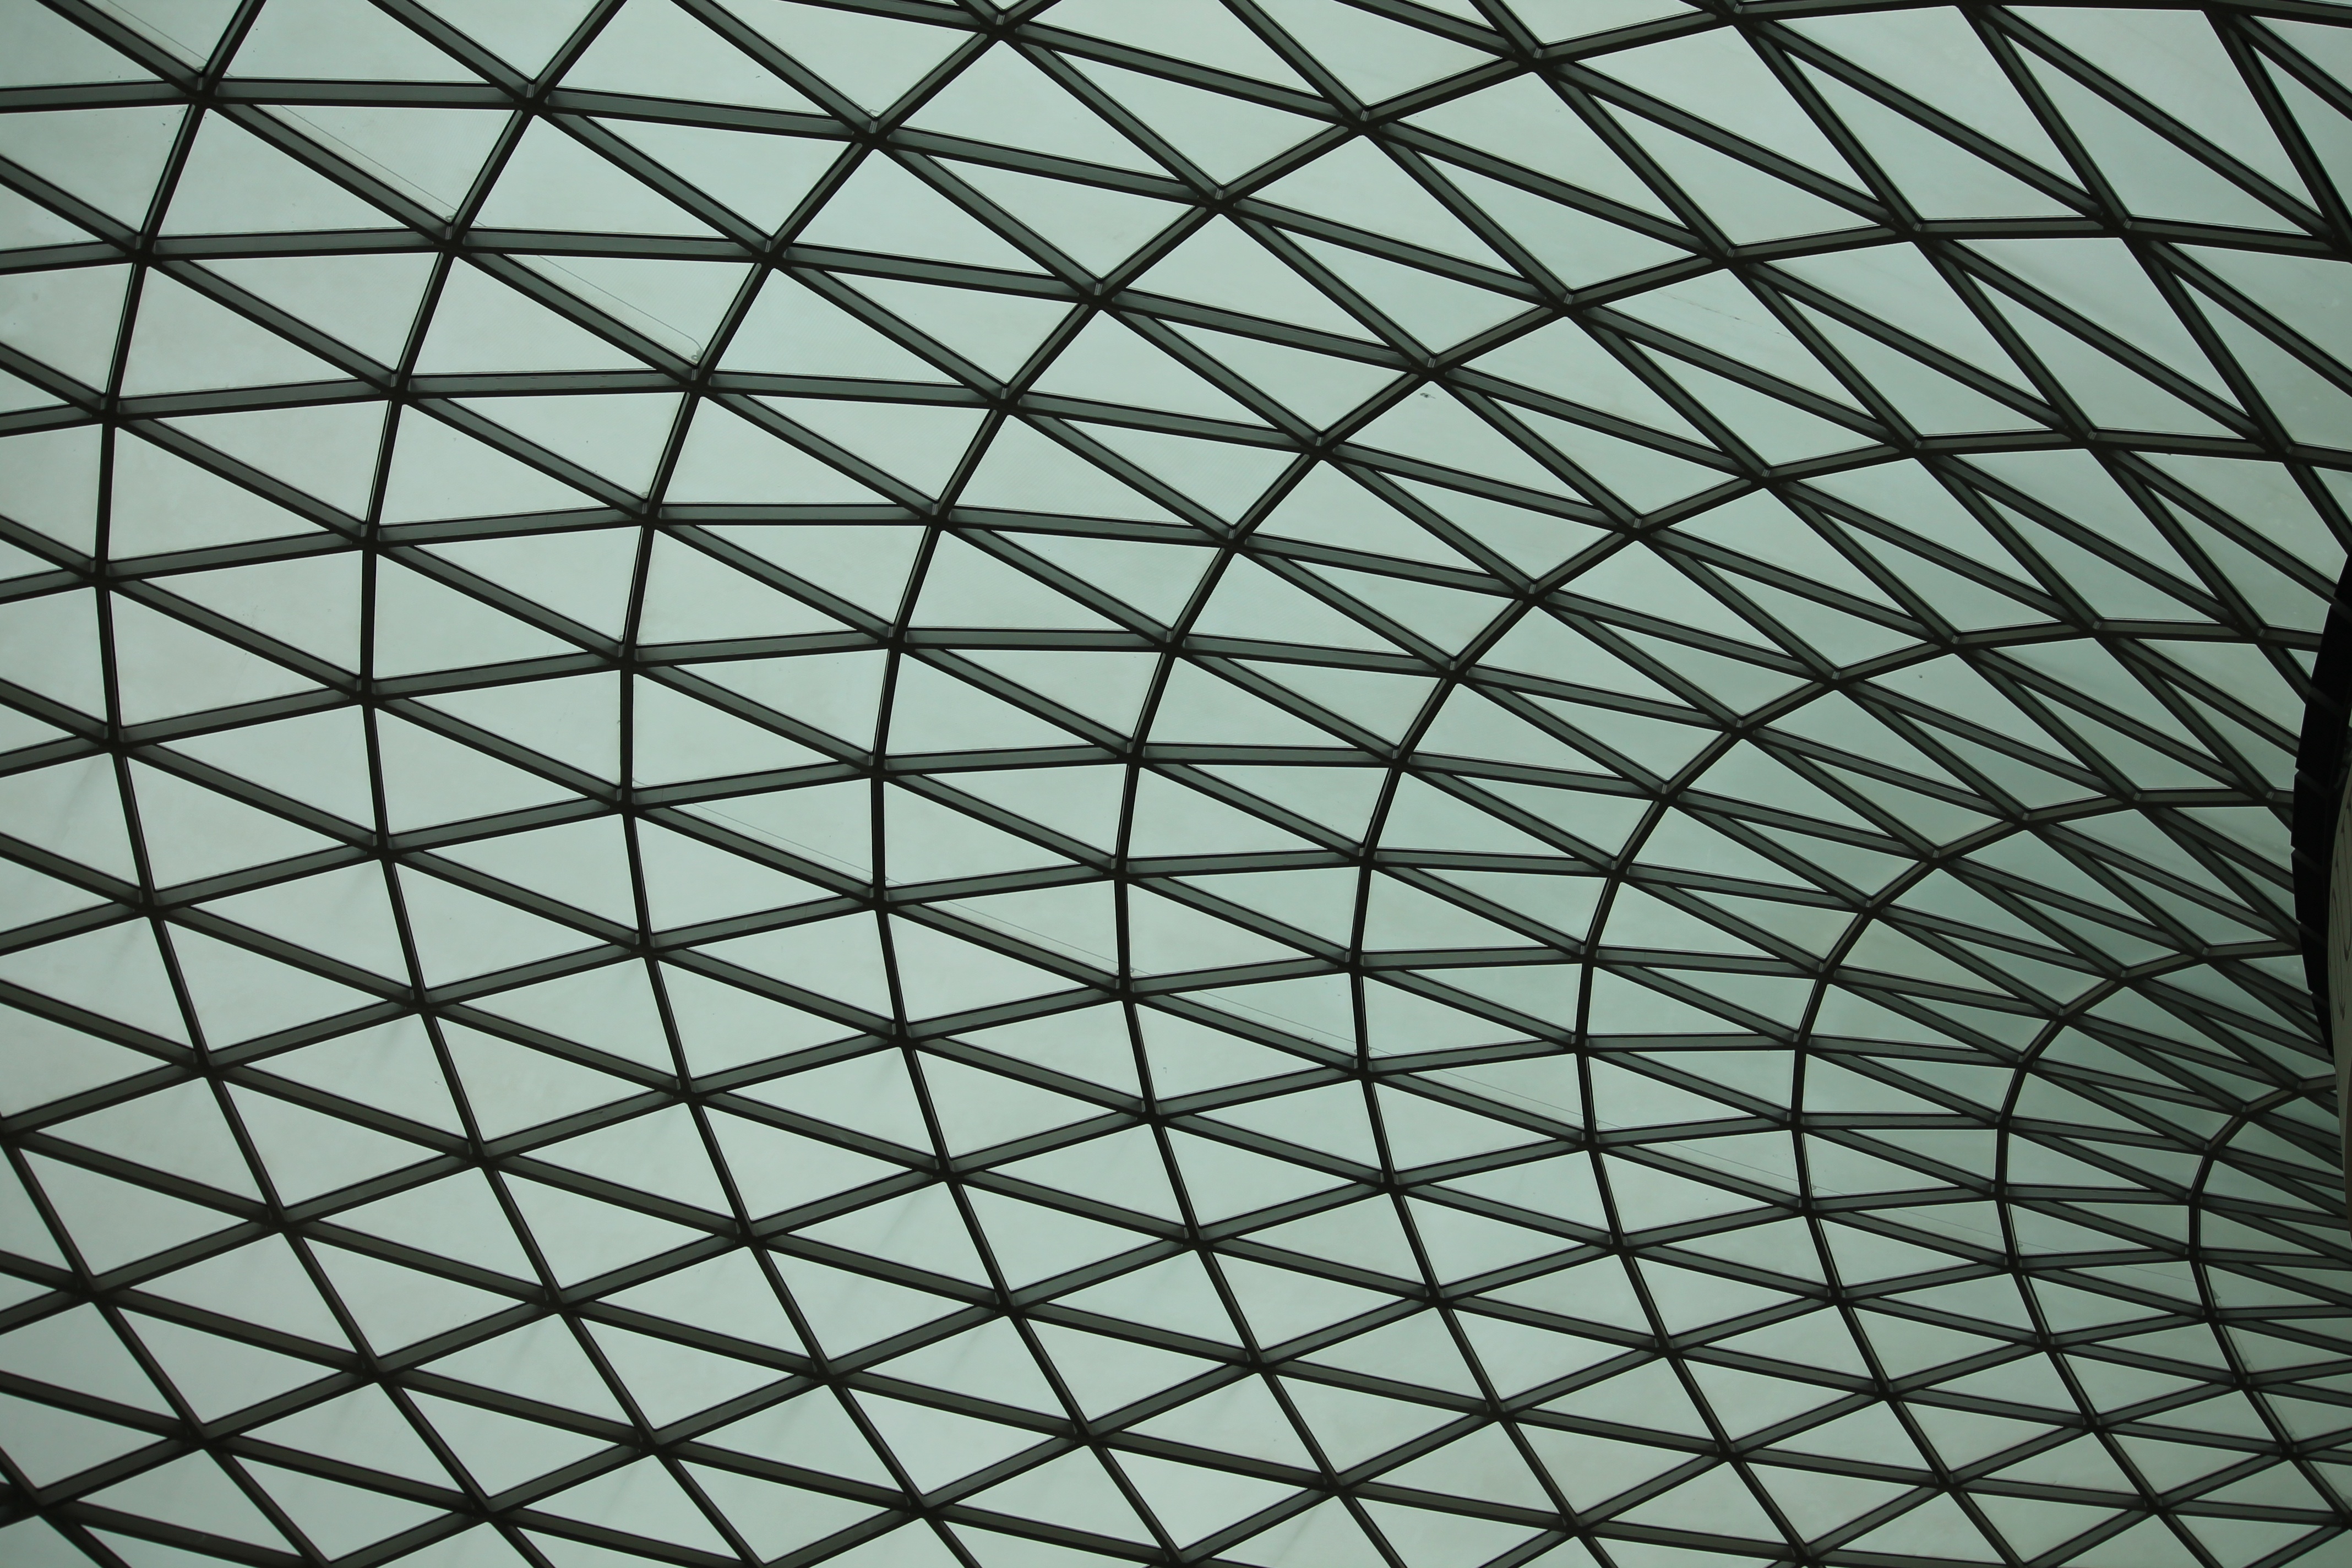
window, glass, ceiling, pattern, line, geometry, material, circle, art, design, net, symmetry, british, shape, flooring, ceilings, outdoor structure, chain link fencing